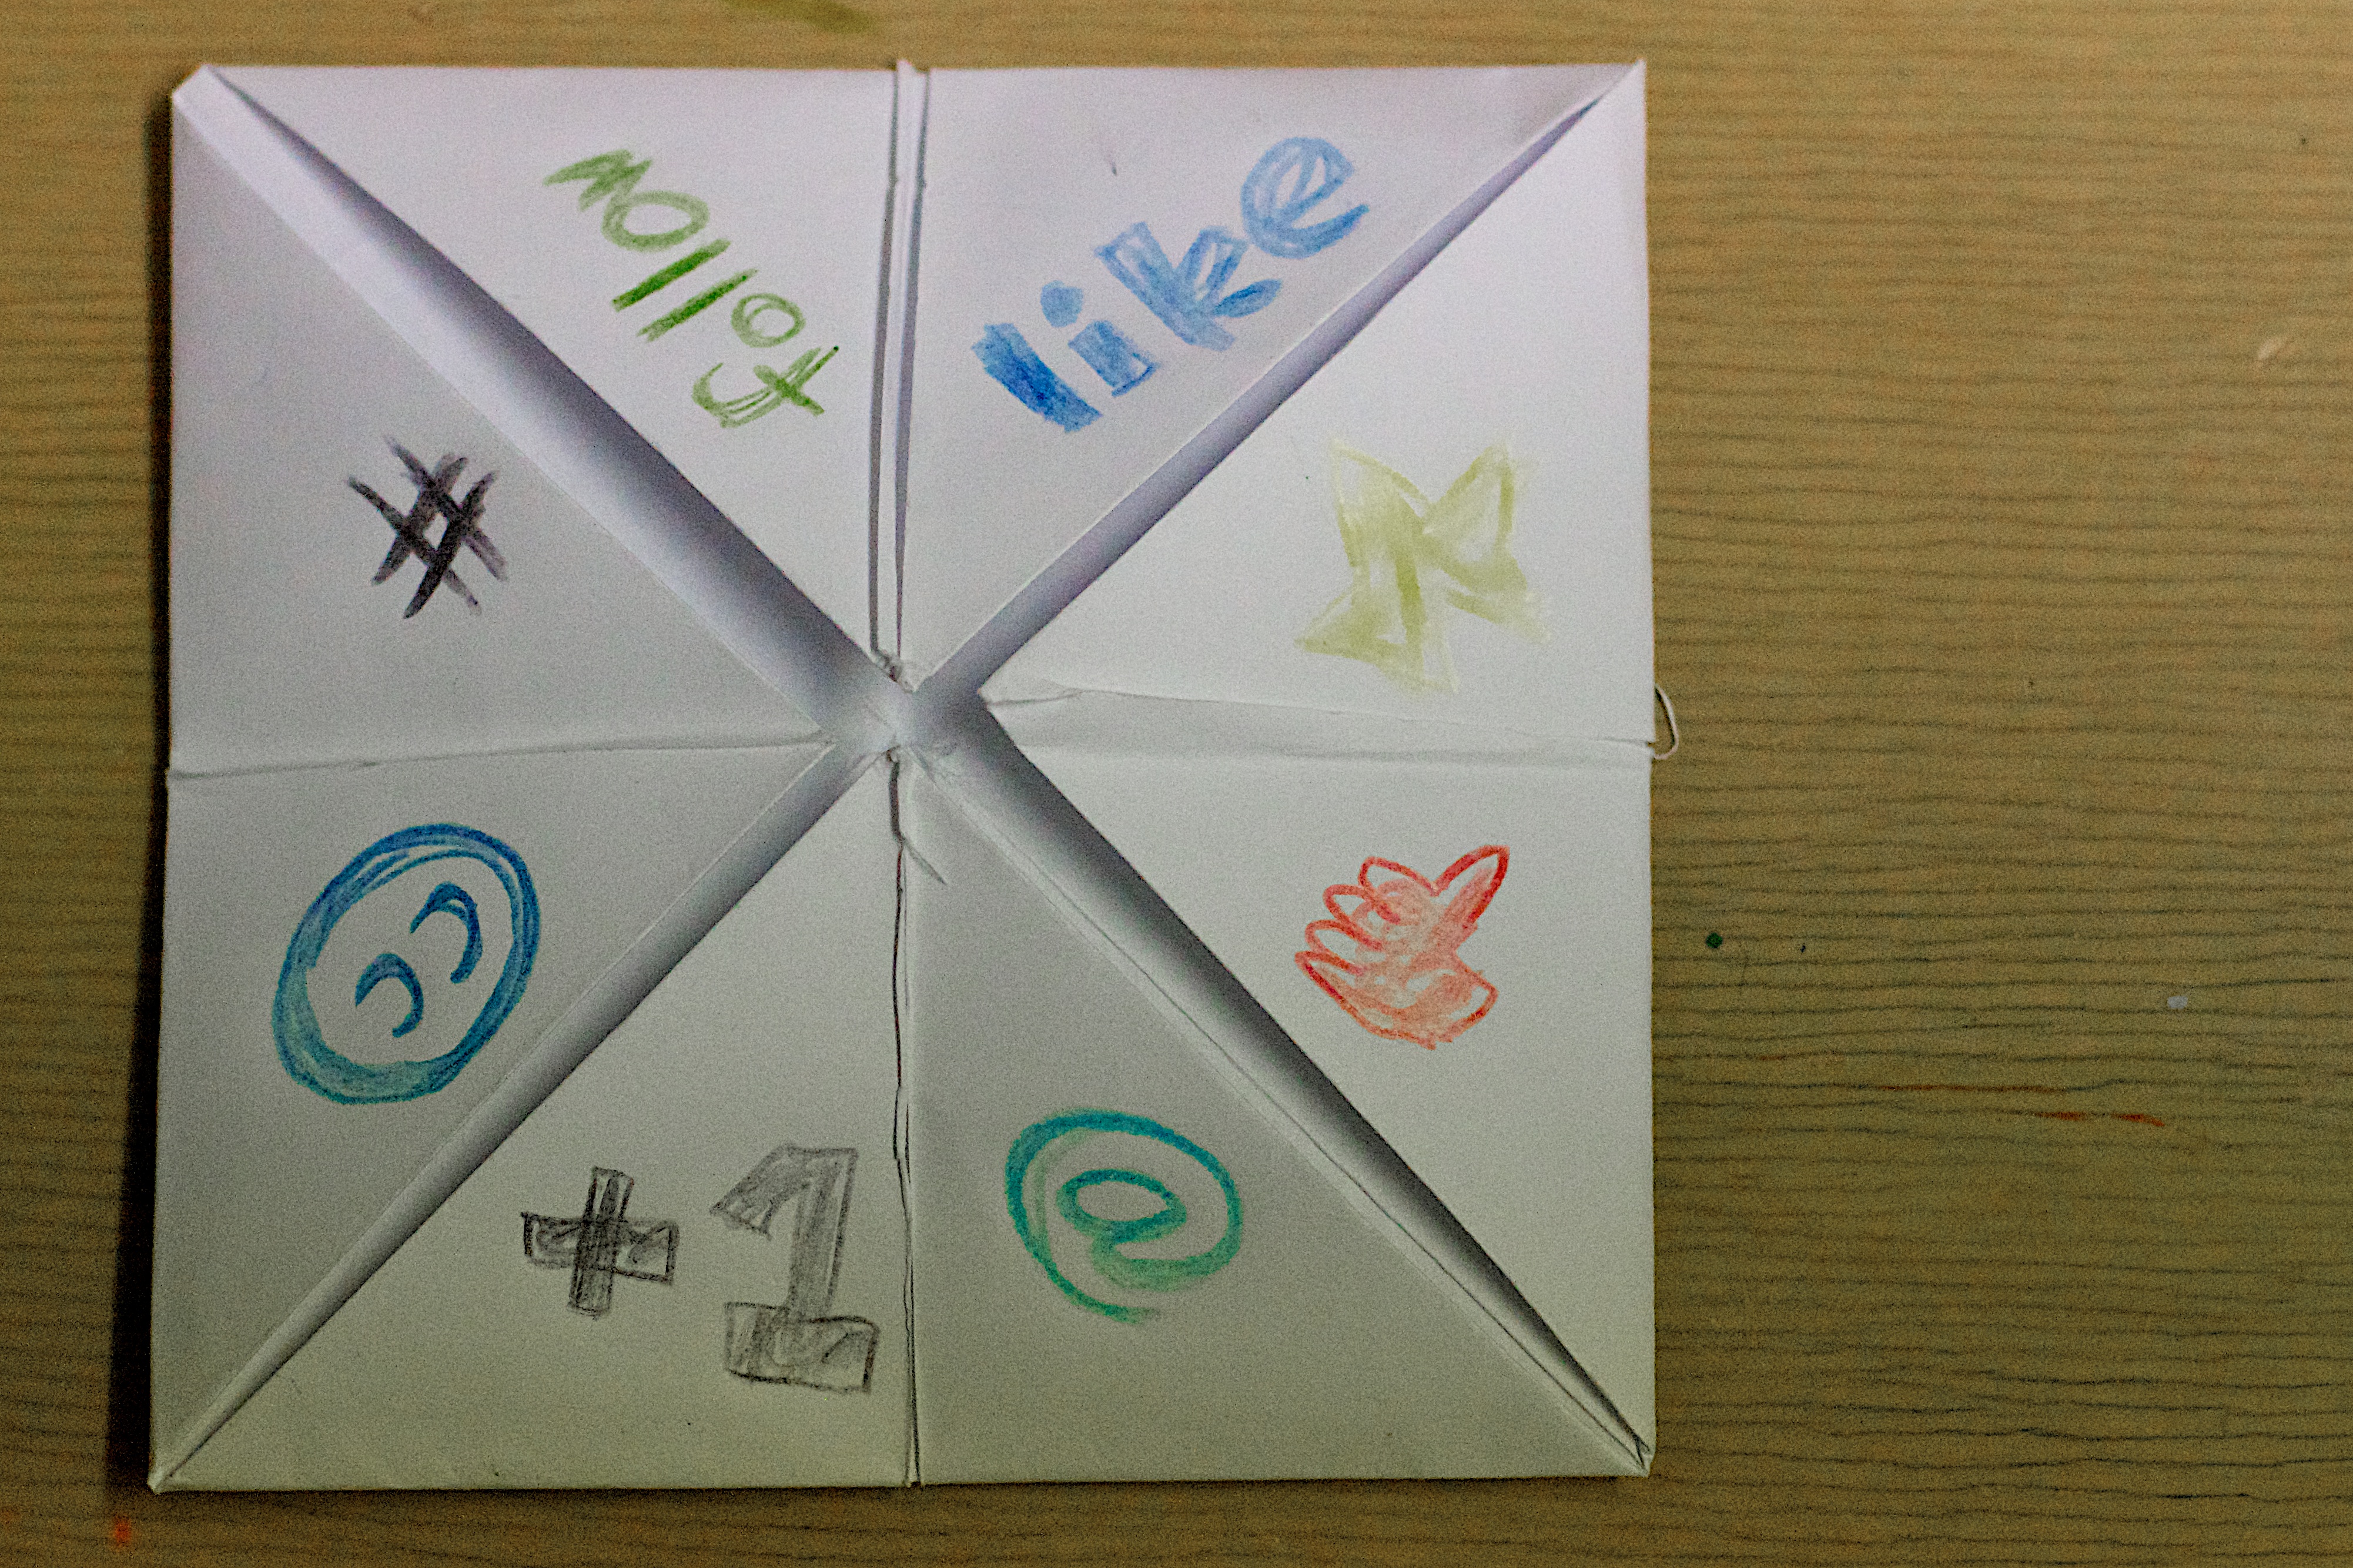
label, art, shape, odyssey